Champion Forest, Texas

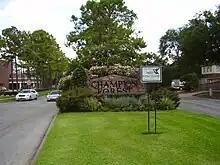
Champion Forest

Champion Forest is a neighborhood in unincorporated northwestern Harris County, Texas, United States, in Greater Houston.